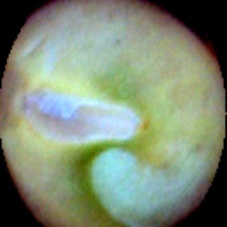
Label: Immature